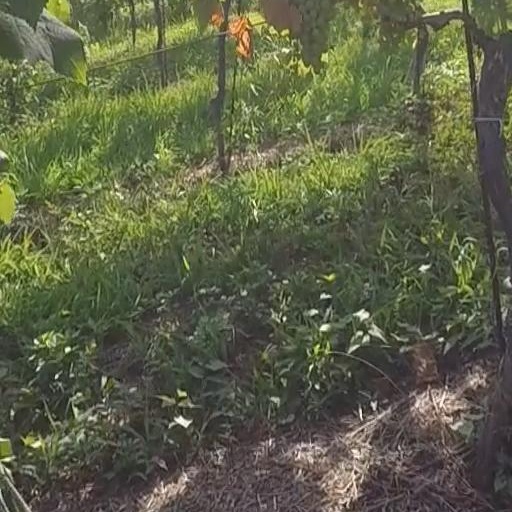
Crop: grape